Coyote (2007 film)

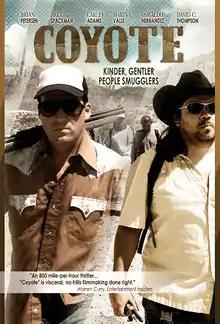
Theatrical release poster

Coyote is a 2007 independent film created by Brian Petersen and Brett Spackman.